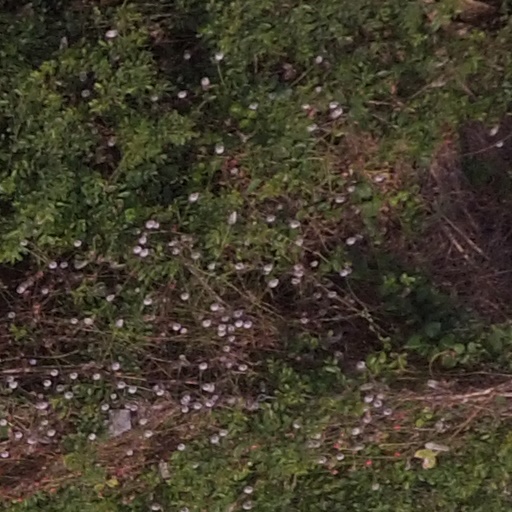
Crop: maize; corn